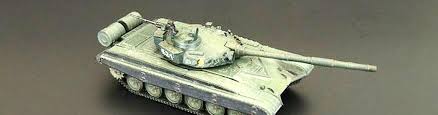
Label: Tank